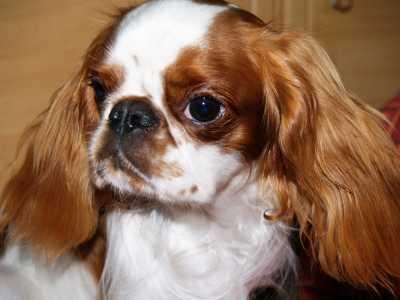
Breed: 207-n000026-Blenheim_spaniel